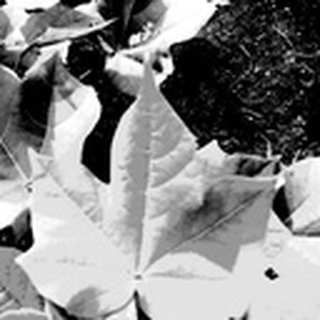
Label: healthy_cotton